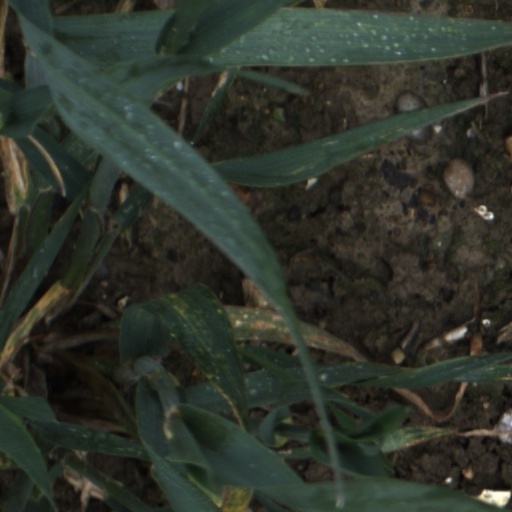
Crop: wheat